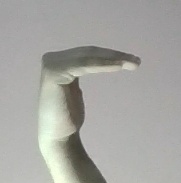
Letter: haa